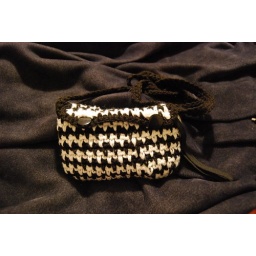
Crochet hat and bag sent to me and made by M. Sharp